Karen Mills

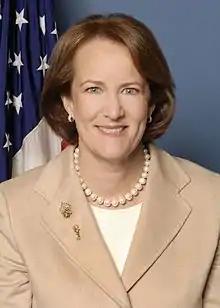
Official portrait, 2009

Karen Gordon Mills (born September 14, 1953) is an American businessperson, author and former government official who served as the 23rd Administrator of the U.S. Small Business Administration (SBA). She was nominated by President-elect Barack Obama on December 19, 2008, confirmed unanimously by the Senate on April 2, 2009, and sworn in on April 6, 2009. During her tenure, her office was elevated to the rank of Cabinet-level officer, expanding her power on policy decisions and granting her inclusion in the President's cabinet meetings. On February 11, 2013, she announced her resignation as Administrator and left the post on September 1, 2013.